Taylor Hawkins

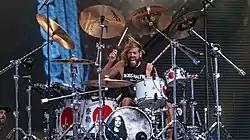
Hawkins performing in 2018

Hawkins said that his drumming was chiefly influenced by classic rock drummers, including Phil Collins of Genesis; Stewart Copeland of the Police, whom he idolized and eventually befriended; Budgie of Siouxsie and the Banshees; Roger Taylor of Queen; Stephen Perkins of Jane's Addiction; Jim Gordon of Derek and the Dominos; Neil Peart of Rush; Alex Van Halen of Van Halen; and John Bonham from Led Zeppelin.